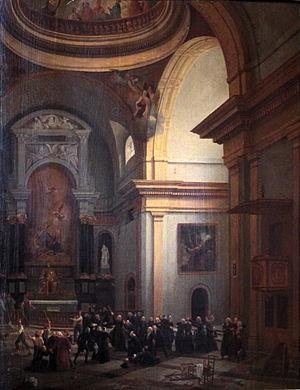
Marc Antoine Bilcocq est un peintre français du XVIIIᵉ siècle né en 1755 et mort en 1838. Il a été reçu académicien le 27 juin 1789.
Les massacres de Septembre sont une suite d’exécutions sommaires qui se sont déroulées du 2 au 6 ou au 7 septembre 1792 à Paris. Des massacres semblables ont également eu lieu dans le reste de la France, mais avec moins de victimes sur une plus longue durée.